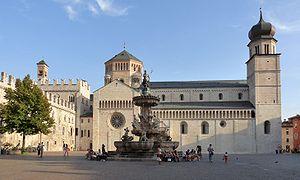
La principauté épiscopale de Trente ou l'évêché de Trente est un État du Saint-Empire romain germanique. Les princes-évêques obtiennent l'immédiateté impériale comme seigneurs temporels de la principauté épiscopale vers l'an 1027. Leur siège est la cathédrale Saint-Vigile et le château du Bon-Conseil à Trente. Les frontières de la principauté et du diocèse de Trente, un suffragant du patriarcat d'Aquilée jusqu'en 1772, ne coïncident pas.